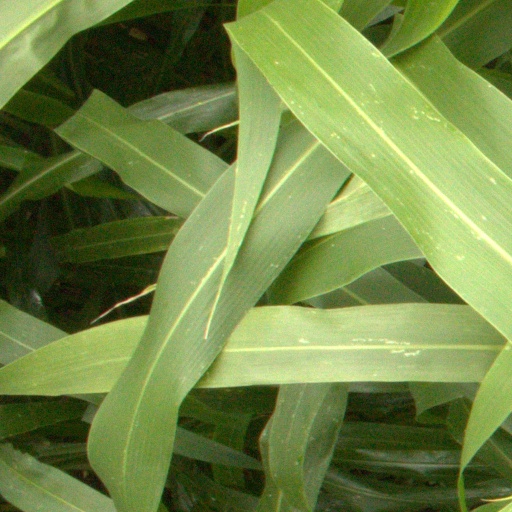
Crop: sorghum